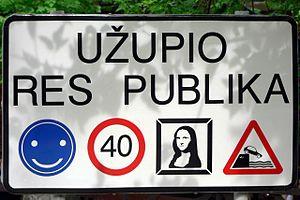
La République d'Uzupis est une micronation, fondée le 1ᵉʳ avril 1998, par les habitants du quartier éponyme de Vilnius, situé dans un méandre de la Vilnia, dit également Quartier de l'Autre Rive.